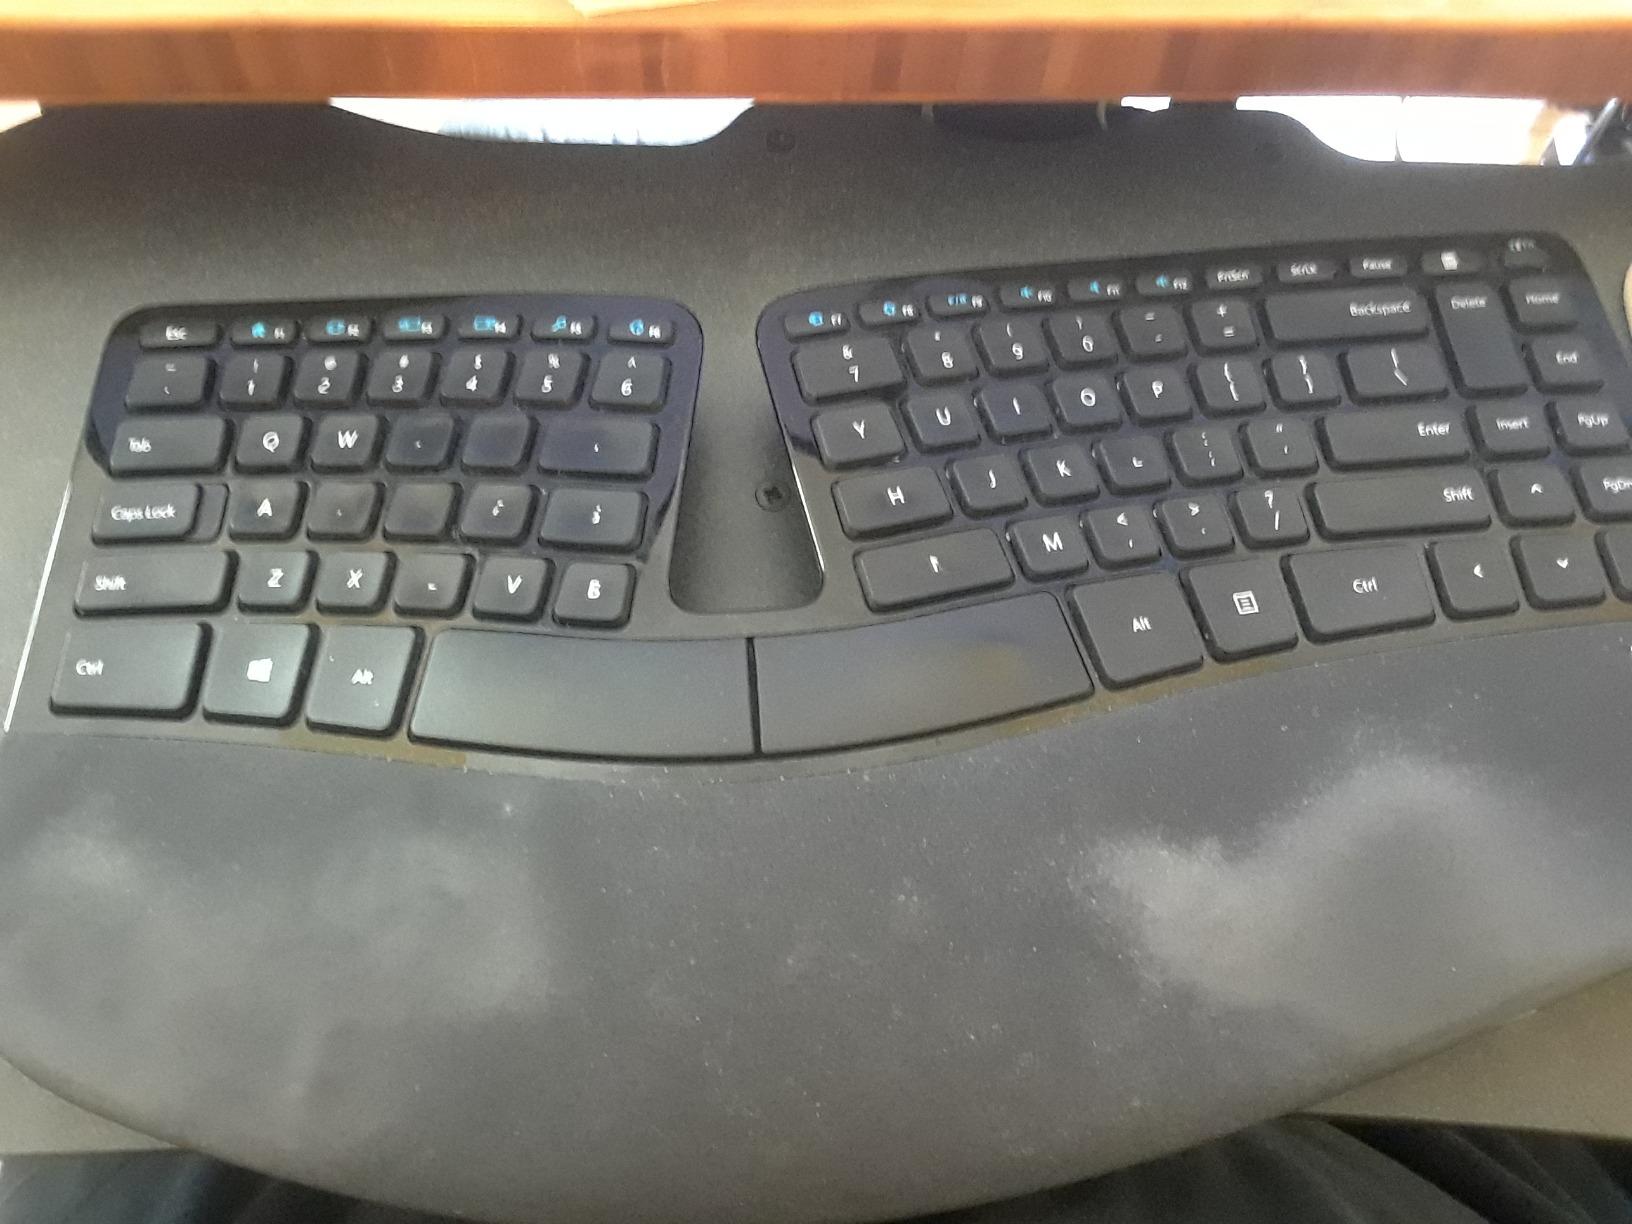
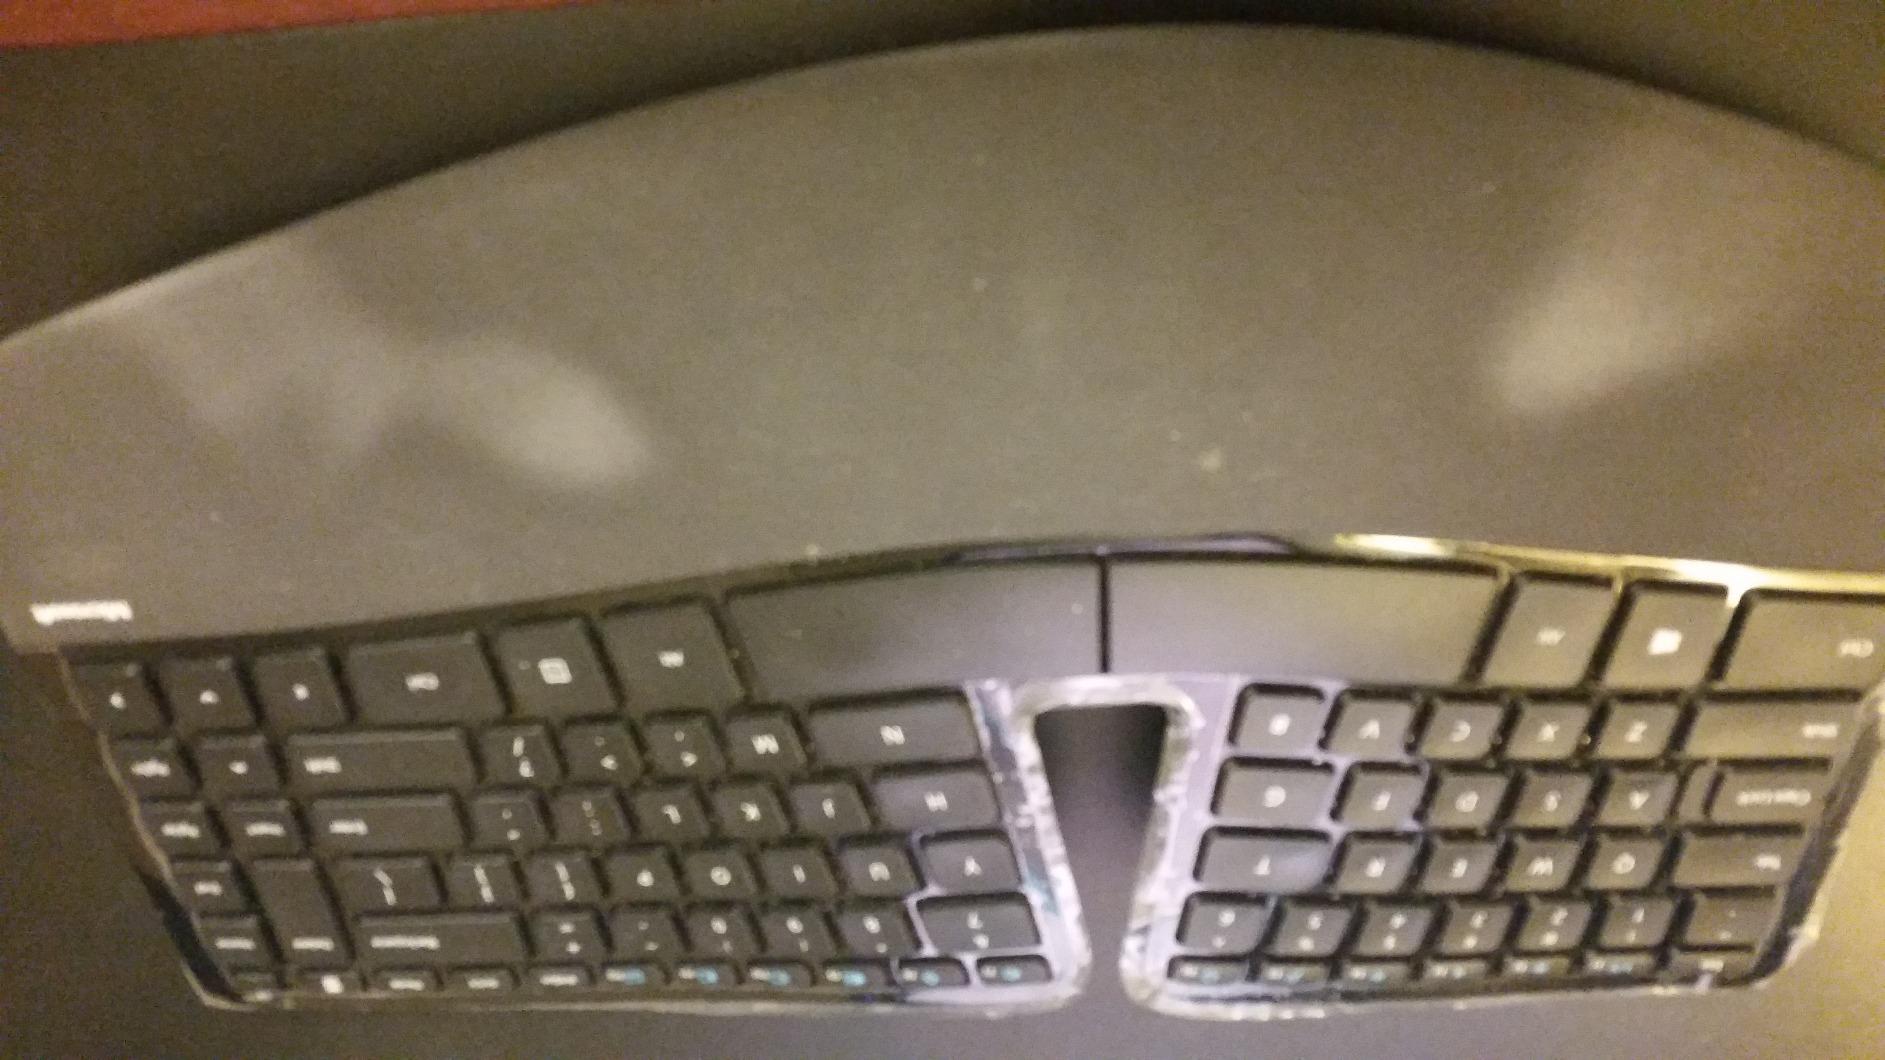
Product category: keyboard
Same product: yes